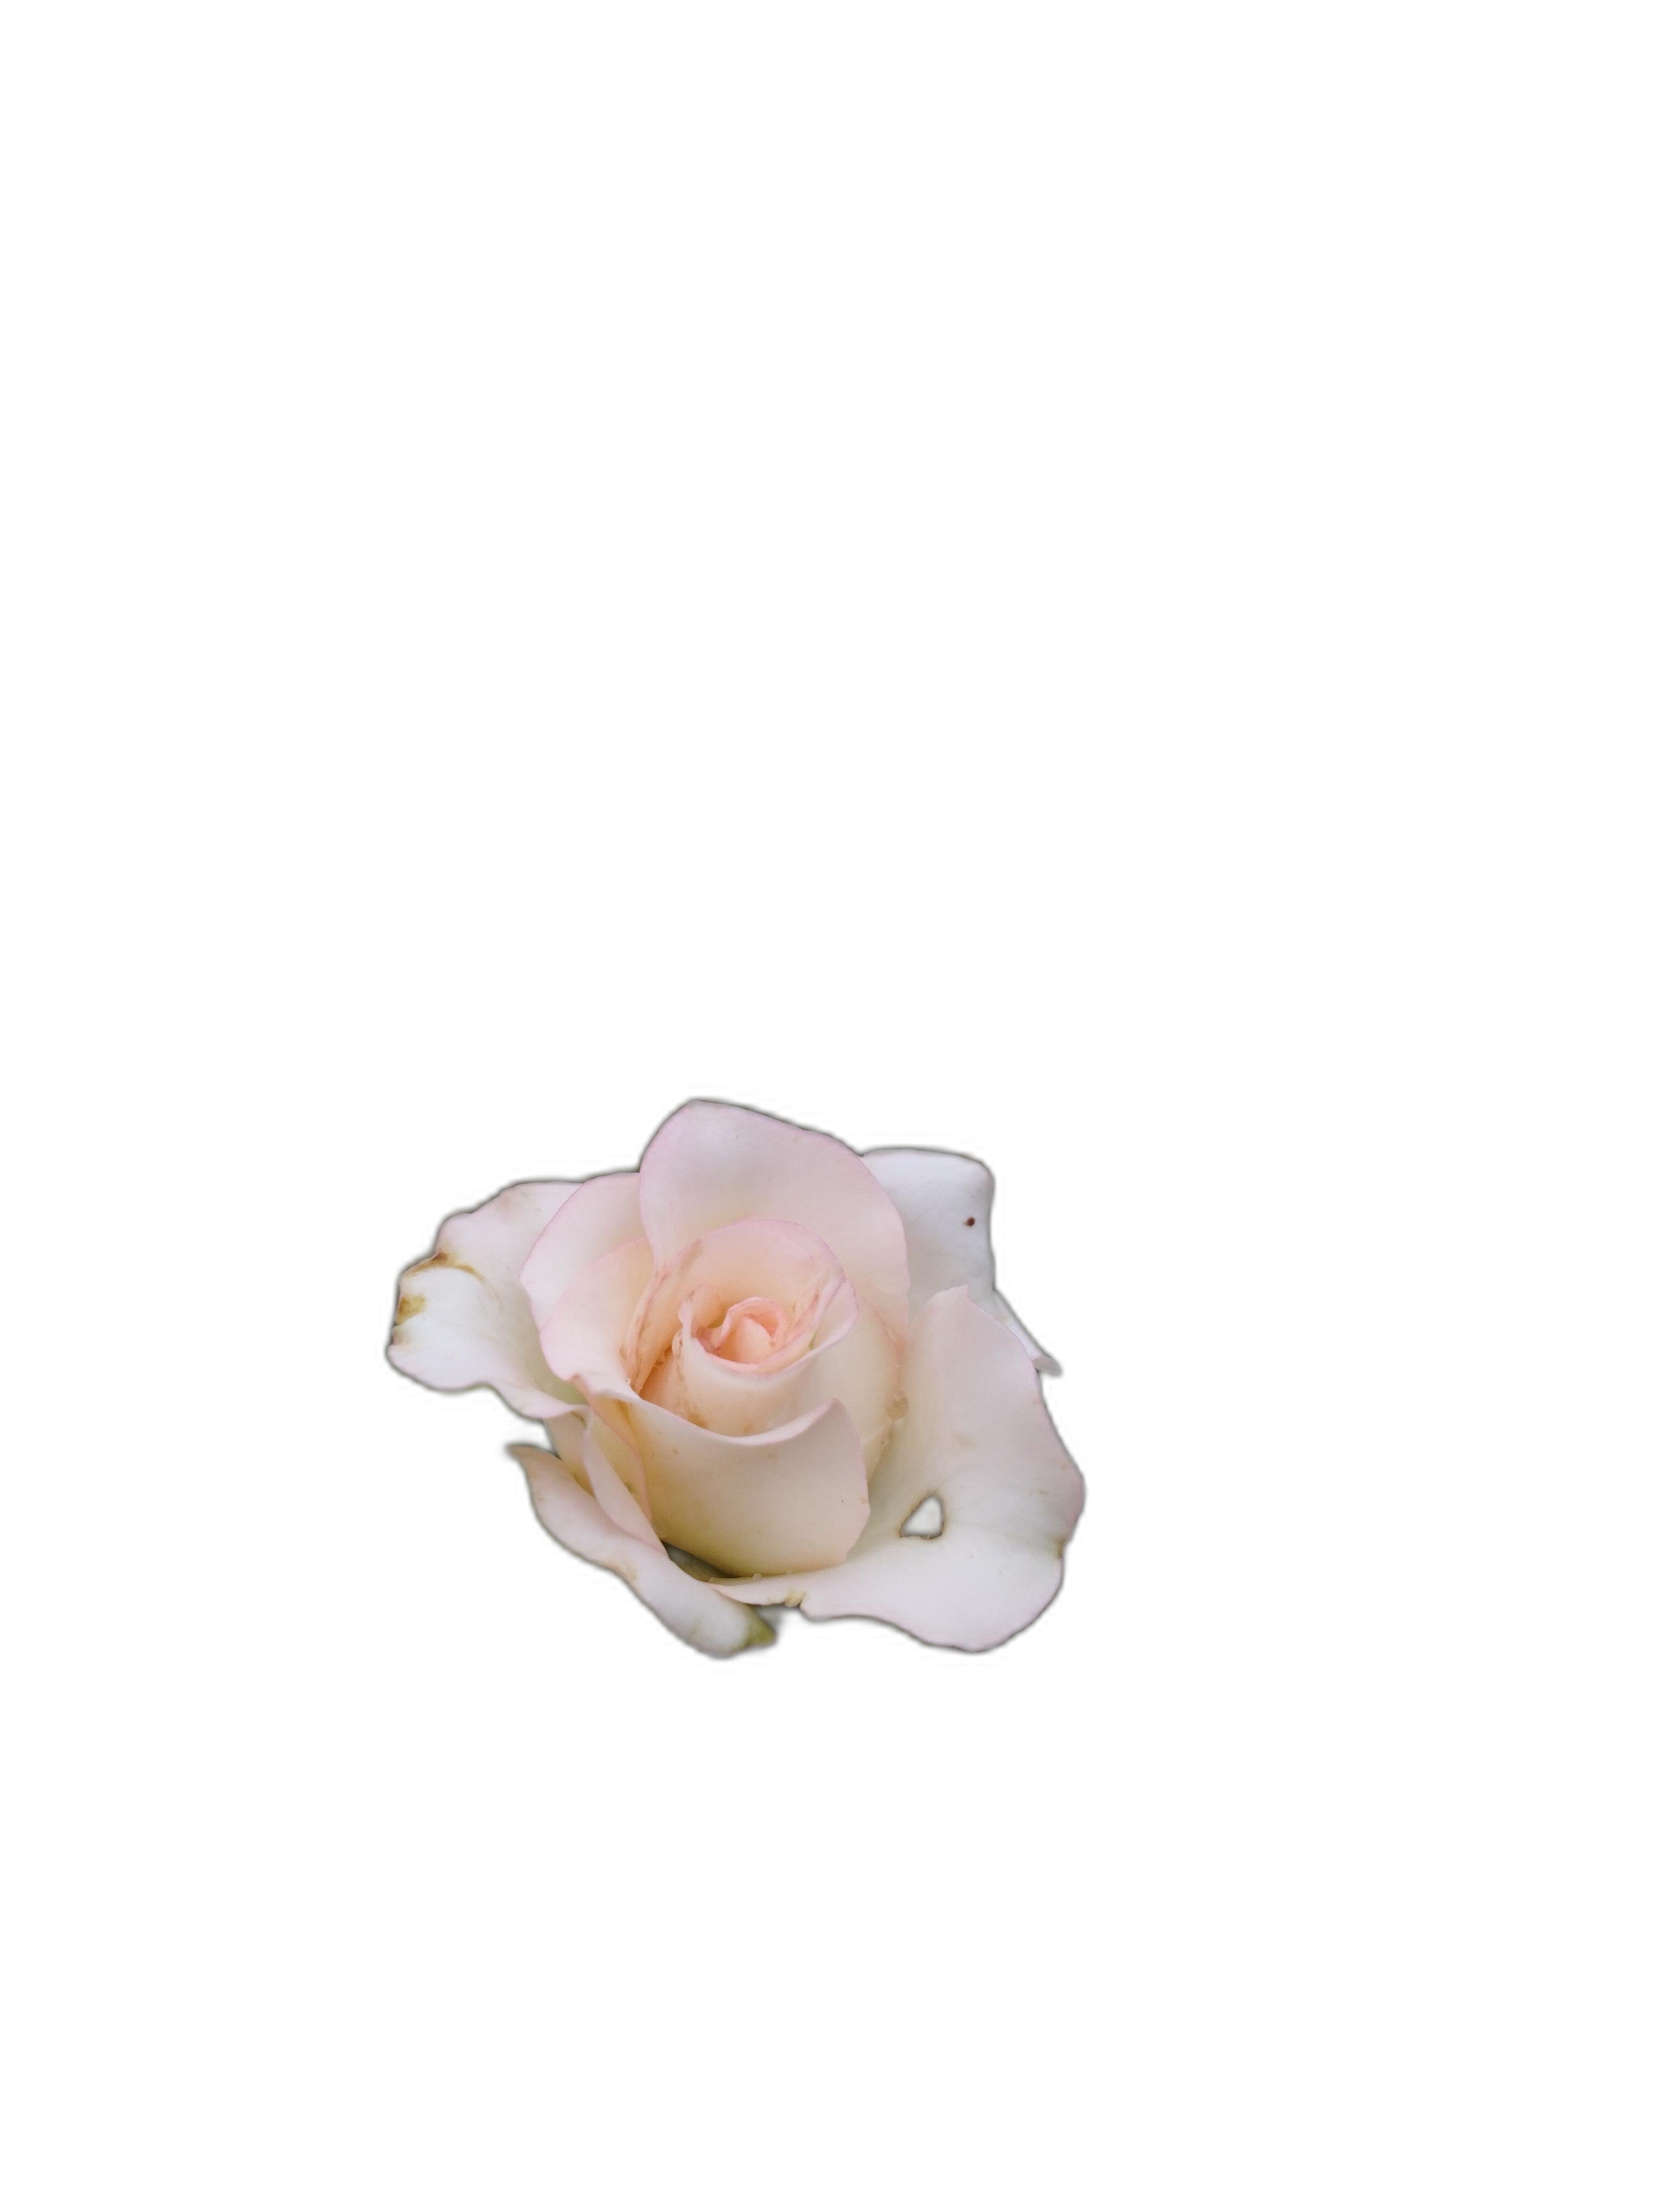
Label: Rose